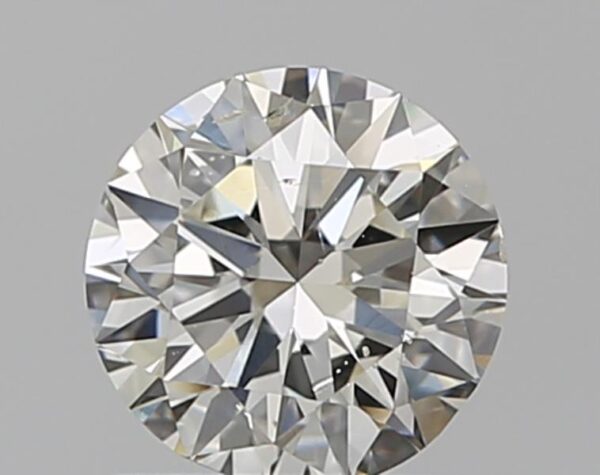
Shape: round
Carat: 0.7
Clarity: SI1
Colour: I
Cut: VG
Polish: EX
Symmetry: GD
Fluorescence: VS
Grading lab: GIA
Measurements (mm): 5.61 x 5.67 x 3.49